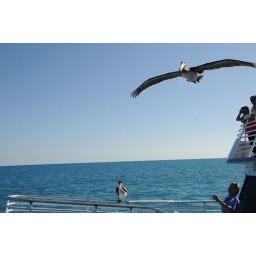
I took this picture as I was on a glass boat in the Key West, Florida.